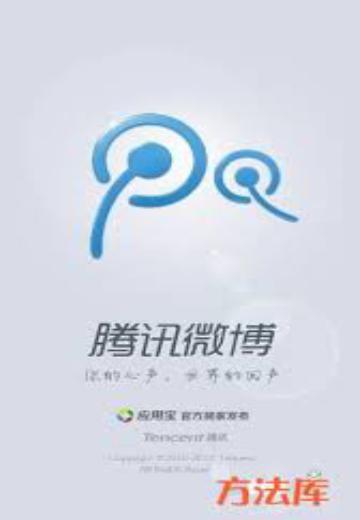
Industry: Leisure